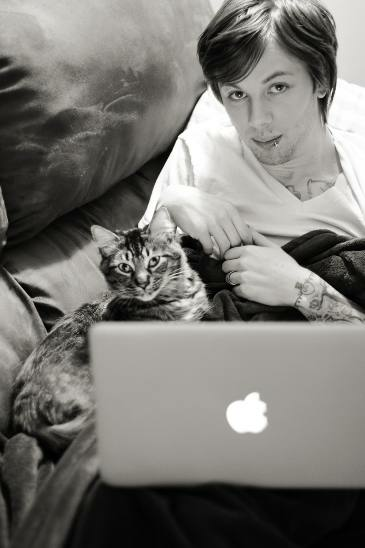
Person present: Yes